Fort York

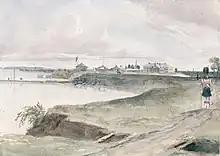
Depiction of Fort York and its docks in 1839

Plans to rebuild the settlement's defences, including the fort, and the surrounding blockhouses were undertaken in the second half of 1813 to defend a four-vessel squadron the Royal Navy planned to station at York's harbour. Several structures were completed at the fort by November 1813, including the Government House Battery and the Circular Battery, each equipped with two mortars; with another two blockhouses nearing completion. The blockhouses were also designed to act as barracks for the town's garrison, in order to allow for the immediate garrisoning of troops in the settlement. In the following years, the forest around the fort was cleared to deprive Americans of cover in the event of another attack; and the defensive earthworks, barracks, and gunpowder magazine were rebuilt. The fort was not completed until around 1815; due to small numbers of artificer available at York, and a warm 1813–14 winter preventing the use of sleighs to transport supplies during that season.